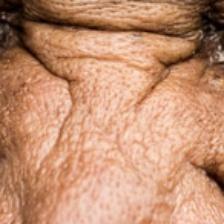
Label: faces